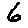
Label: 6